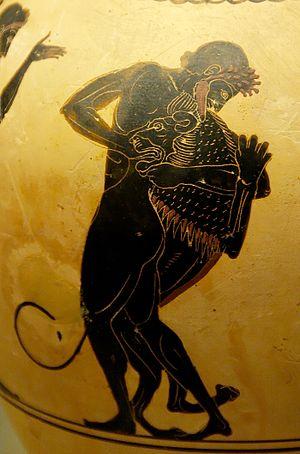
Héraclès et le Lion de Némée. Œnochoé attique à fond blanc et figures noires, vers 520-500 av. J.-C. Provenance